Richard Quest

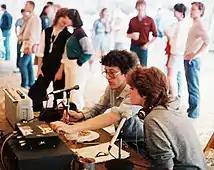
Quest and Lisa Neideffer of WRVU-FM broadcasting at Vanderbilt University, 1984

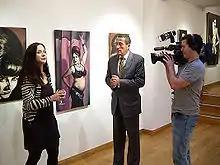
Quest interviews Stuckist artist Ella Guru at Spectrum London gallery, 2006

Quest became a trainee journalist at the BBC in 1985, joining its financial section in 1987, and moving to New York City in 1989 to become the BBC's North American business correspondent.